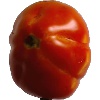
Label: Tomato 1